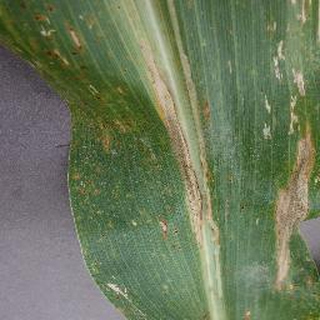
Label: corn_northern_leaf_blight